Glasgow Celtic Society Cup

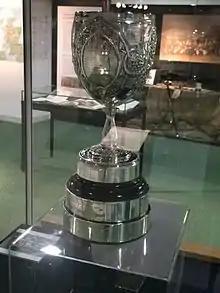
The Glasgow Celtic Society Cup - oldest trophy in Shinty

The final was always played traditionally at Old Anniesland, although both 2011 and 2012 finals were outside of Glasgow and the 2015 Cup final was held in Taynuilt between Oban Camanachd and Kyles Athletic. The final continues to be played outside of Glasgow at present. It is organised by the Glasgow Celtic Society in conjunction with the Camanachd Association, not by the Camanachd Association itself.